Professional wrestling match types

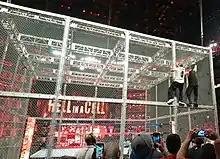
Shane McMahon and Kevin Owens on the outside of the Hell in a Cell structure, as seen in 2017.

The Elimination Chamber (known as No Escape in Germany to avoid a potential brand blunder over references of gas chambers in The Holocaust), which was the result of an idea by Triple H and introduced by Eric Bischoff for WWE in 2002, is a steel cage with a grid-locked, chain-linked enclosure with support bars that surrounds the ring entirely, including creating a steel grated (later padded) floor area on the apron. Inside the cage, at each turnbuckle, is a clear pod in which competitors in the match wait to join the match. As the name implies, this is an elimination-style match, so wrestlers are eliminated one-by-one via pinfall or submission until only one remains.